Eddie Robinson (baseball)

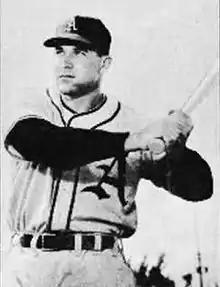
Robinson with the Philadelphia Athletics in 1953

William Edward Robinson (December 15, 1920 – October 4, 2021) was an American professional baseball first baseman, scout, coach, and front office executive who was notable for playing, during a 13-year playing career (1942; 1946–57), on the rosters of seven of the eight American League teams then in existence (with the Boston Red Sox as the sole exception). He was the author of an autobiography, published in 2011, titled "Lucky Me: My Sixty-five Years in Baseball".